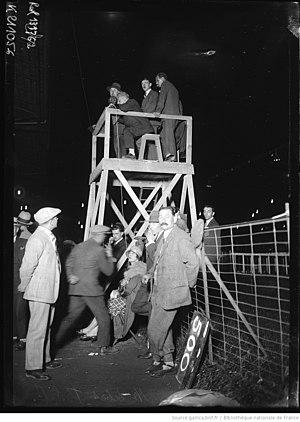
Edmond Dehorter, TSF 6 jours d'été au vélodrome Buffalo, le 13 août 1928
Edmond Dehorter est un journaliste sportif et le plus ancien des commentateurs sportifs français connus à la radio. À ses débuts, il a utilisé le pseudonyme du « Parleur inconnu ».